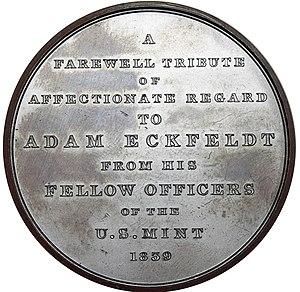
John Adam Eckfeldt est un ouvrier et un fonctionnaire des premiers temps de la Monnaie des États-Unis. Philadelphien de longue date, Eckfeldt est le deuxième chef monnayeur de la Monnaie, de 1814 à 1839.